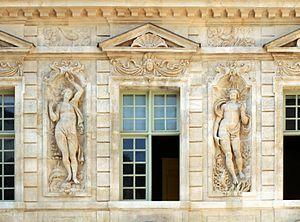
Bas relief de Jean Goujon sur la façade sur cour de l'hôtel de Sully, Paris. À gauche le Printemps à droite l'Été.
Le Grand écrin ou serre-bijoux de l'impératrice Joséphine est une armoire à bijoux réalisée en 1809 par l'ébéniste Jacob-Desmalter et destinée à orner la chambre de parade de l'impératrice aux Tuileries. Le meuble est conservé au musée du Louvre.